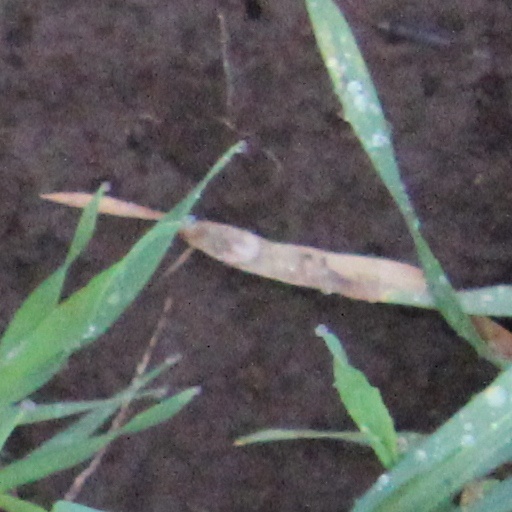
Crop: wheat